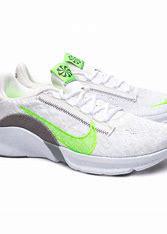
Brand: Nike
Model: Superrep Go 3 Flyknit Next Nature